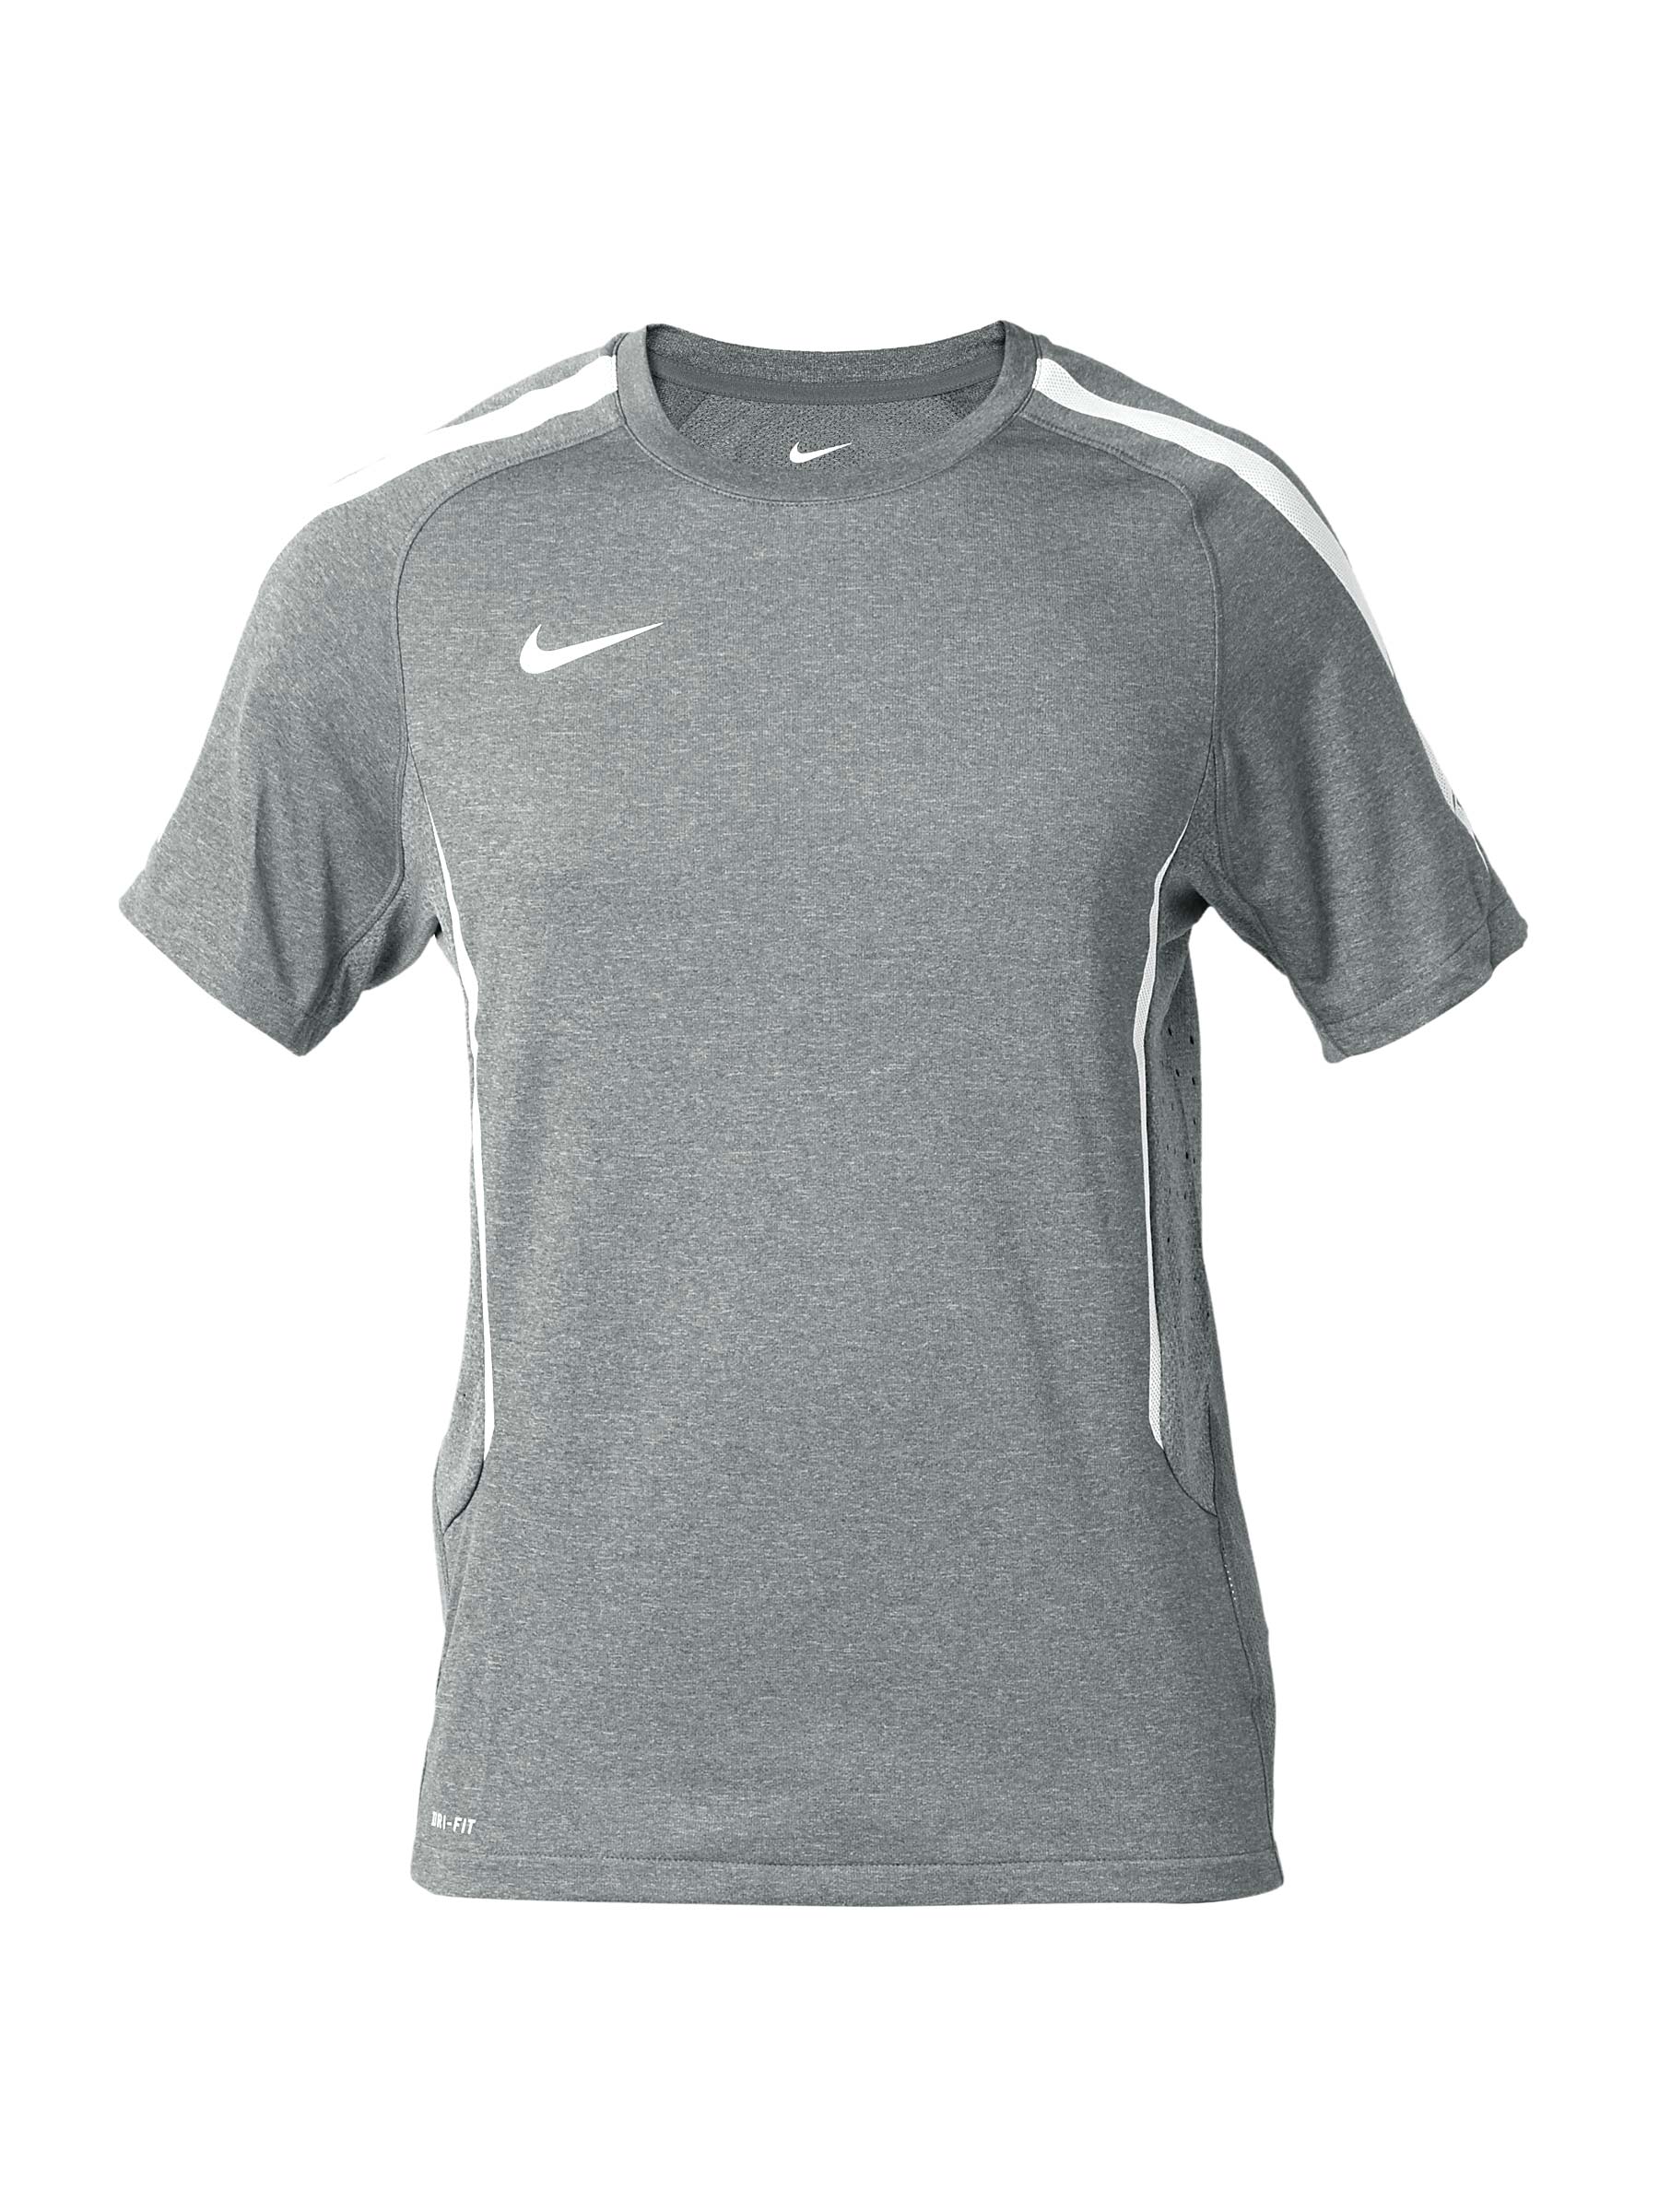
Nike Men Grey T-shirt
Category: Apparel / Topwear / Tshirts
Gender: Men
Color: Grey
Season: Summer 2011
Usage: Sports